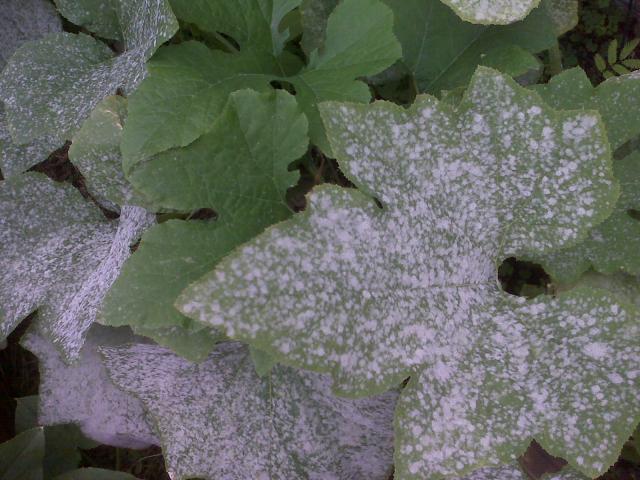
Labels: Squash Powdery mildew leaf, Squash Powdery mildew leaf, Squash Powdery mildew leaf, Squash Powdery mildew leaf